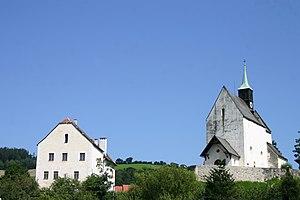
Bad Schönau est une commune autrichienne du district de Wiener Neustadt-Land en Basse-Autriche.